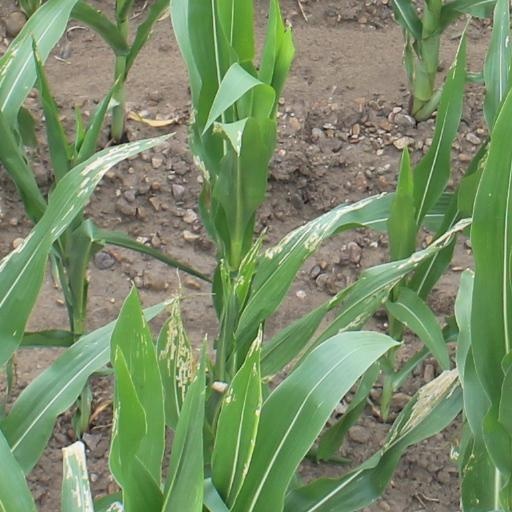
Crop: maize; corn